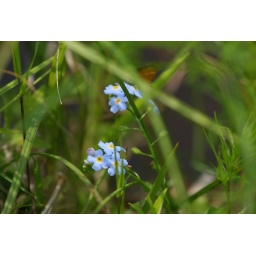
blue flower by the lake